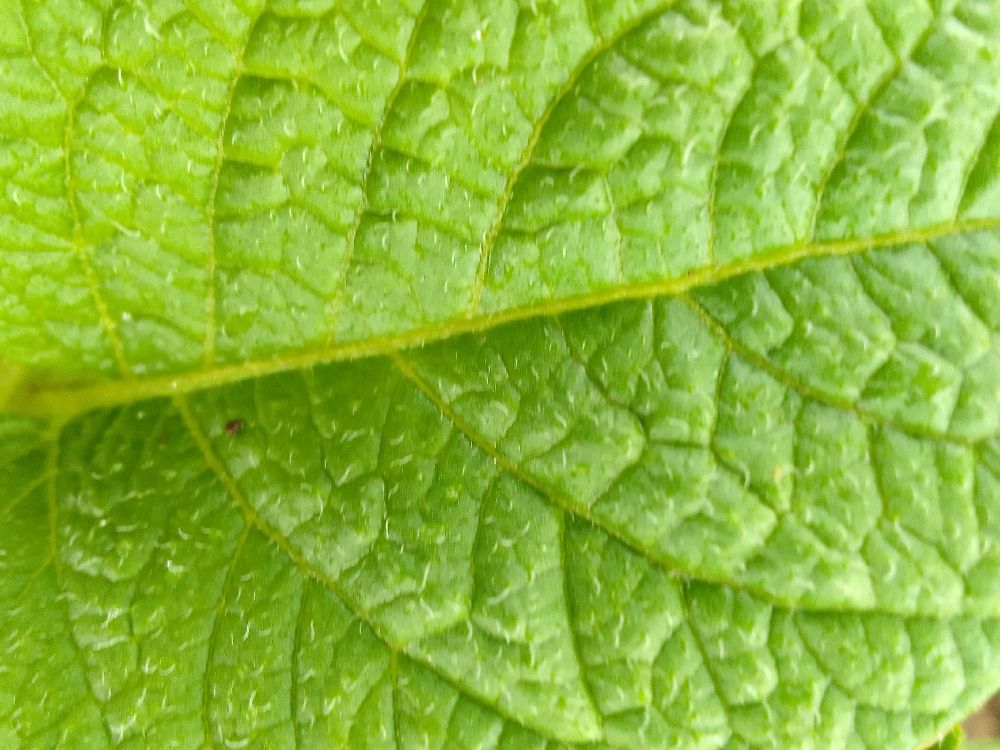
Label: Healthy